The Demon of Brownsville Road

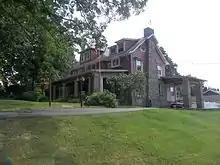
The house in 2013

Cranmer's response to the article, which was printed by the "Post-Gazette" three days later, is as follows: